Ralph Camroux Morris

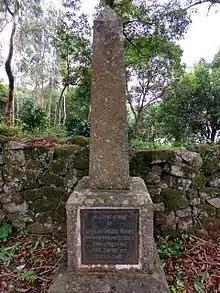
Memorials and family graves in Bellaji

Ralph was born in Attikan estate in the Biligirirangan Hills, the son of Mabel Camroux and Randolph Hayton Morris. Morris Sr. was the son of an Perthshire church rector who left home at the age of 18 to work on a ship. He landed in India in 1877 at a time of famine and worked at various estates before starting the first coffee plantation in the Biligirirangans, an area he identified while out hunting. Morris Sr. was a friend of G. P. Sanderson. Ralph was sent to study in England at Blue Coat School and at Blundell's in Devon before returning to join his father at the estate. In 1895, his father was gored by a wounded gaur while out hunting. He was taken to Mysore and survived but died in 1918 from pneumonia in the one lung that remained. Ralph became a member of the Bombay Natural History Society in 1919, the same year in which he married Heather, daughter of another BNHS member Angus M. Kinloch, who lived in Kotagiri in the Nilgiris. In 1935, Ralph joined the Vernay-Hopwood expedition, sponsored by Arthur S. Vernay, to the Upper Chindwin of Burma. Another expedition was made into the Malay jungles in the same year in search of the Javan Rhinoceros. He was a President of the United Planters' Association of South India (UPASI) for one and half years in 1937-38 before joining as a volunteer officer in the war (Indian Army Reserve of Officers). He served in the Middle East and North Africa, seeing action at the Siege of Tobruk. He returned after the war to work at his estate and extended it to "Honnametti". After Independence, he represented the South Indian Europeans in the Legislative Assembly. In 1955 he sold off his estate to the Birla family and settled in the UK.